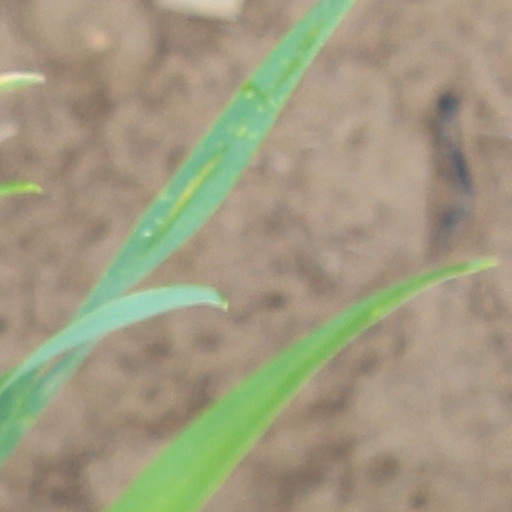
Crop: wheat